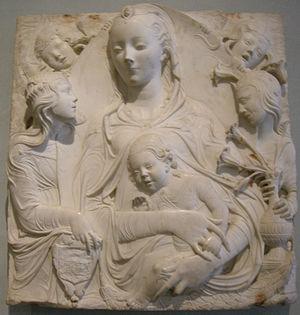
Agostino di Duccio est un sculpteur italien.
La chapelle Saint-Christophe-et-Saint-Jacques d'Auvillers est une ancienne église catholique paroissiale, située au hameau d'Auvillers de la commune de Neuilly-sous-Clermont, dans l'Oise, en France. Elle fut dégradée au rang de chapelle lors de la suppression de la commune d'Auvillers, en 1825, et est aujourd'hui rattachée à la paroisse Saint-Martin du Liancourtois. Une messe annuelle y est célébrée à l'occasion de la fête patronale de Saint-Christophe, au début du mois de septembre. Le reste du temps, l'église est utilisée pour des célébrations particulières, notamment des mariages. C'est l'un des rares édifices qui conserve encore le plan très simple de la plupart des églises romanes du Beauvaisis, soit une nef unique non voûtée ; un clocher dont la base constitue en même temps la première travée du chœur liturgique ; et une deuxième travée de chœur, qui se termine en l'occurrence par un chevet plat. La nef, réaménagée au XIXᵉ siècle, et le clocher, remontent à la fin XIᵉ ou au début du XIIᵉ siècle. La deuxième travée de chœur a été reconstruite dans le style gothique primitif pendant la seconde moitié du XIIᵉ siècle.